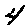
Label: 4